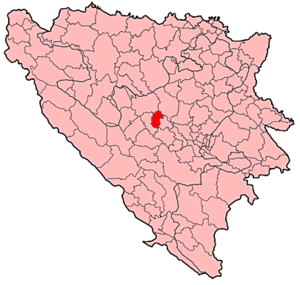
Vitez est une ville et une municipalité de Bosnie-Herzégovine située dans le canton de Bosnie centrale et dans la Fédération de Bosnie-et-Herzégovine. Selon les premiers résultats du recensement bosnien de 2013, la ville intra muros compte 6 633 habitants et la municipalité 27 006.